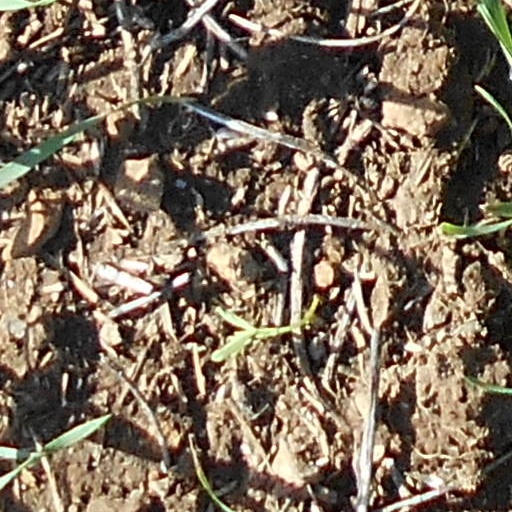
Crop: wheat